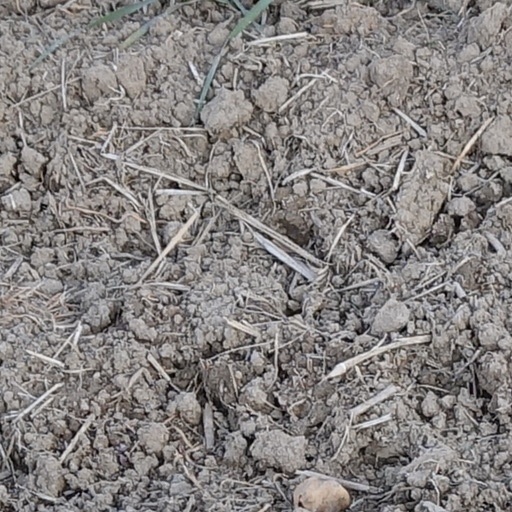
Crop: wheat